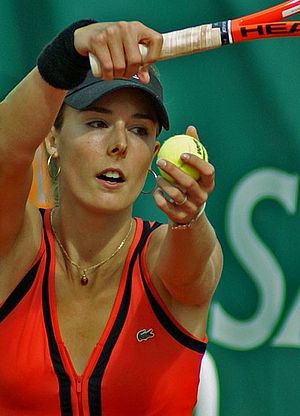
Alizé Cornet
Alizé Cornet er en professionel tennisspiller fra Frankrig.